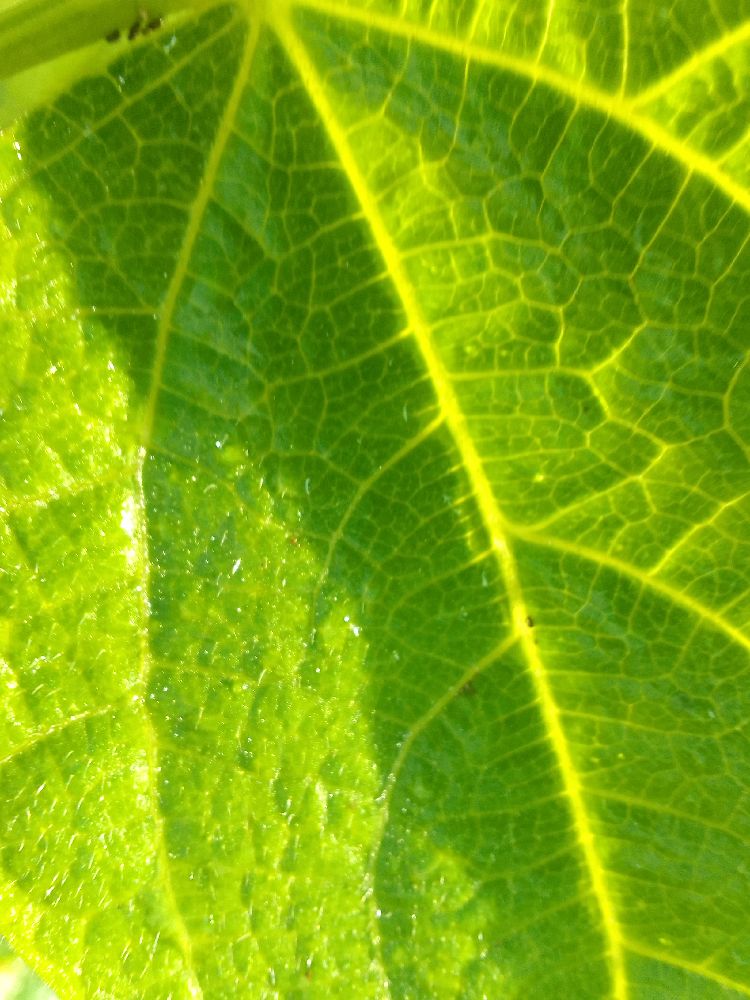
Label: healthy